Algaaciq Native Village

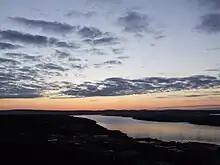
Sunrise over St. Mary's

The Algaaciq Native Village (St. Mary's) is a federally recognized Alaska Native village in St. Mary's in southwest Alaska. They are Yup'ik people with a population of about 500.